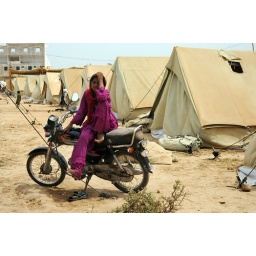
A young girl sits on a motorcycle in a relief camp for flood survivors, Thatta, Pakistan